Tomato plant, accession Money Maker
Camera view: bottom (45 deg); turntable rotation: 120 degrees
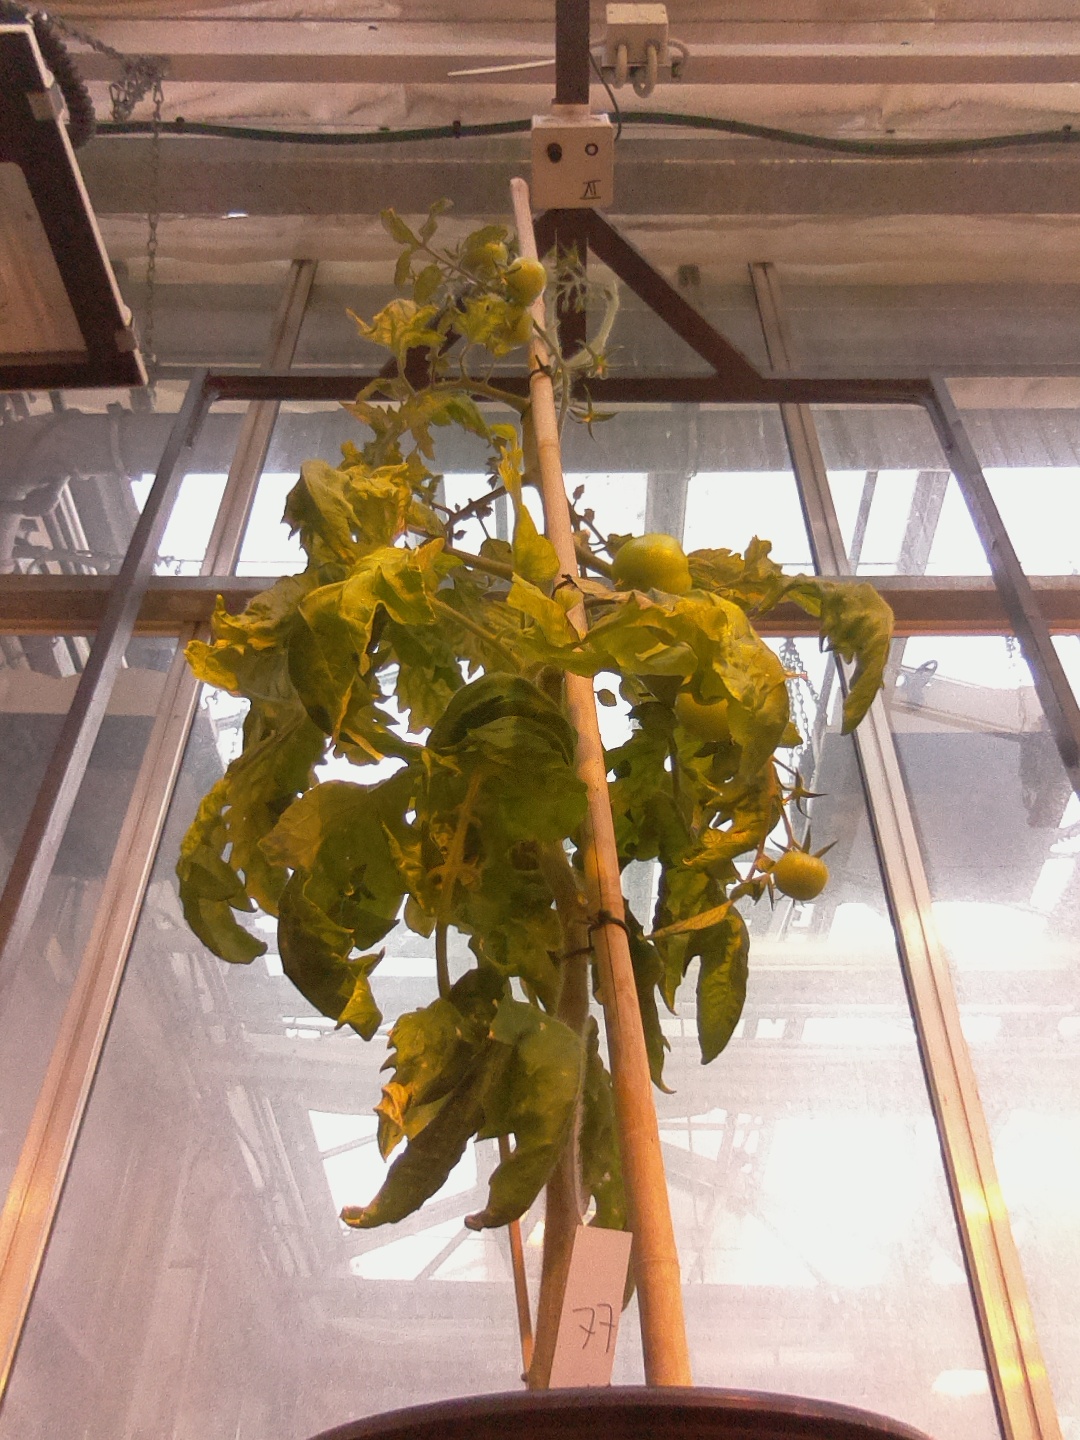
BBCH growth stage 79: 90% -100% of final fruit size